Trent Jewett

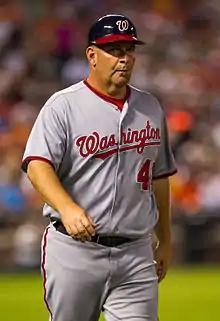
Jewett with the Washington Nationals

Philip Trent Jewett (born March 3, 1964) is an American baseball coach and former minor league baseball player. He recently served as the bench coach for the Seattle Mariners from 2014 to 2015. He spent 2013 as the third-base coach of the Washington Nationals. Jewett joined the Nationals' coaching staff at the beginning of 2011 as a Major League coach, and later spent part of 2011 and all of 2012 as the Nationals' first-base coach.